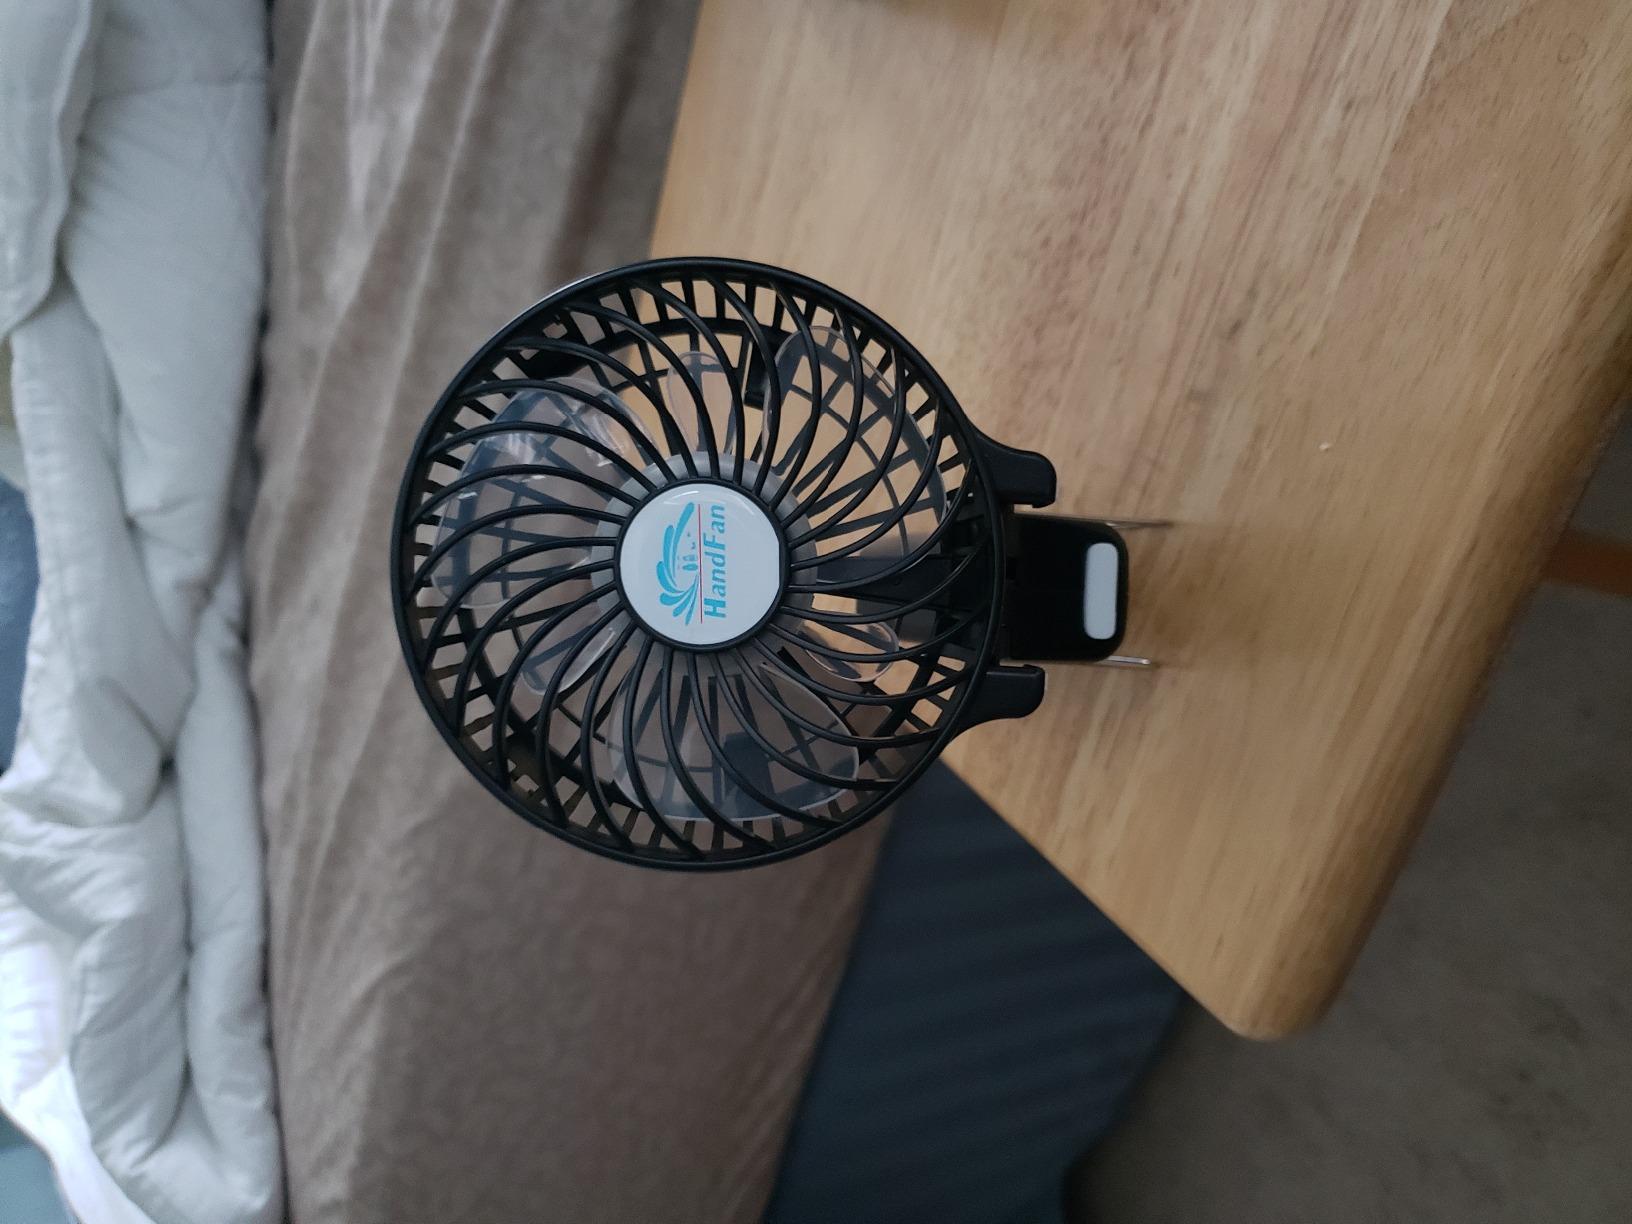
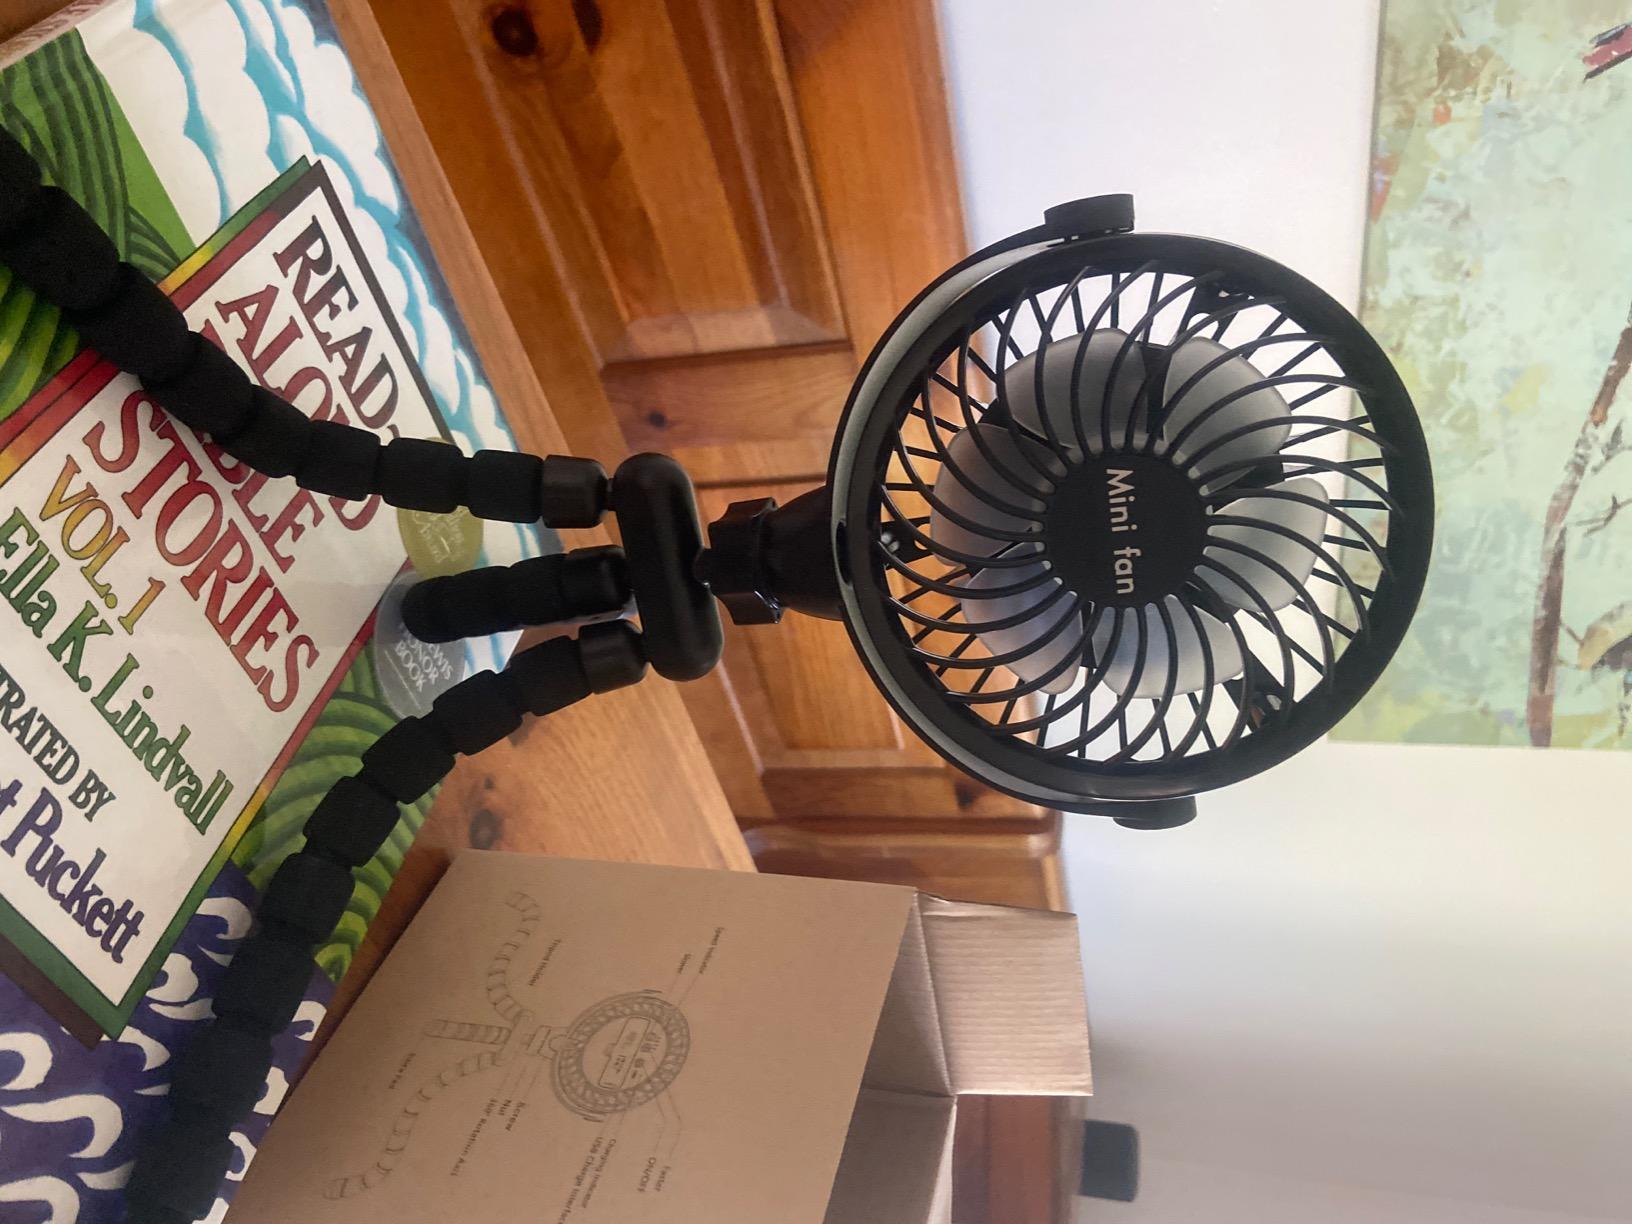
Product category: fan
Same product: no